Hurricane Sandy

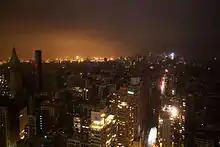
Manhattan suffered a widespread power outage during the storm.

Philadelphia Mayor Michael Nutter said the city would have no mass transit operations on any lines October 30. All major highways in and around the city of Philadelphia were closed on October 29 during the hurricane, including Interstate 95, the Blue Route portion of Interstate 476, the Vine Street Expressway, Schuylkill Expressway (I-76), and the Roosevelt Expressway; U.S. Route 1. The highways reopened at 4 a.m. on October 30. The Delaware River Port Authority also closed its major crossings over the Delaware River between Pennsylvania and New Jersey due to high winds, including the Commodore Barry Bridge, the Walt Whitman Bridge, the Benjamin Franklin Bridge and the Betsy Ross Bridge. Trees and powerlines were downed throughout Altoona, and four buildings partially collapsed. The highest wind gust in the state's history was recorded in Allentown on late on October 29, where an wind gust occurred. More than 1.2 million were left without power. The Pennsylvania Emergency Management Agency reported 14 deaths believed to be related to Sandy.